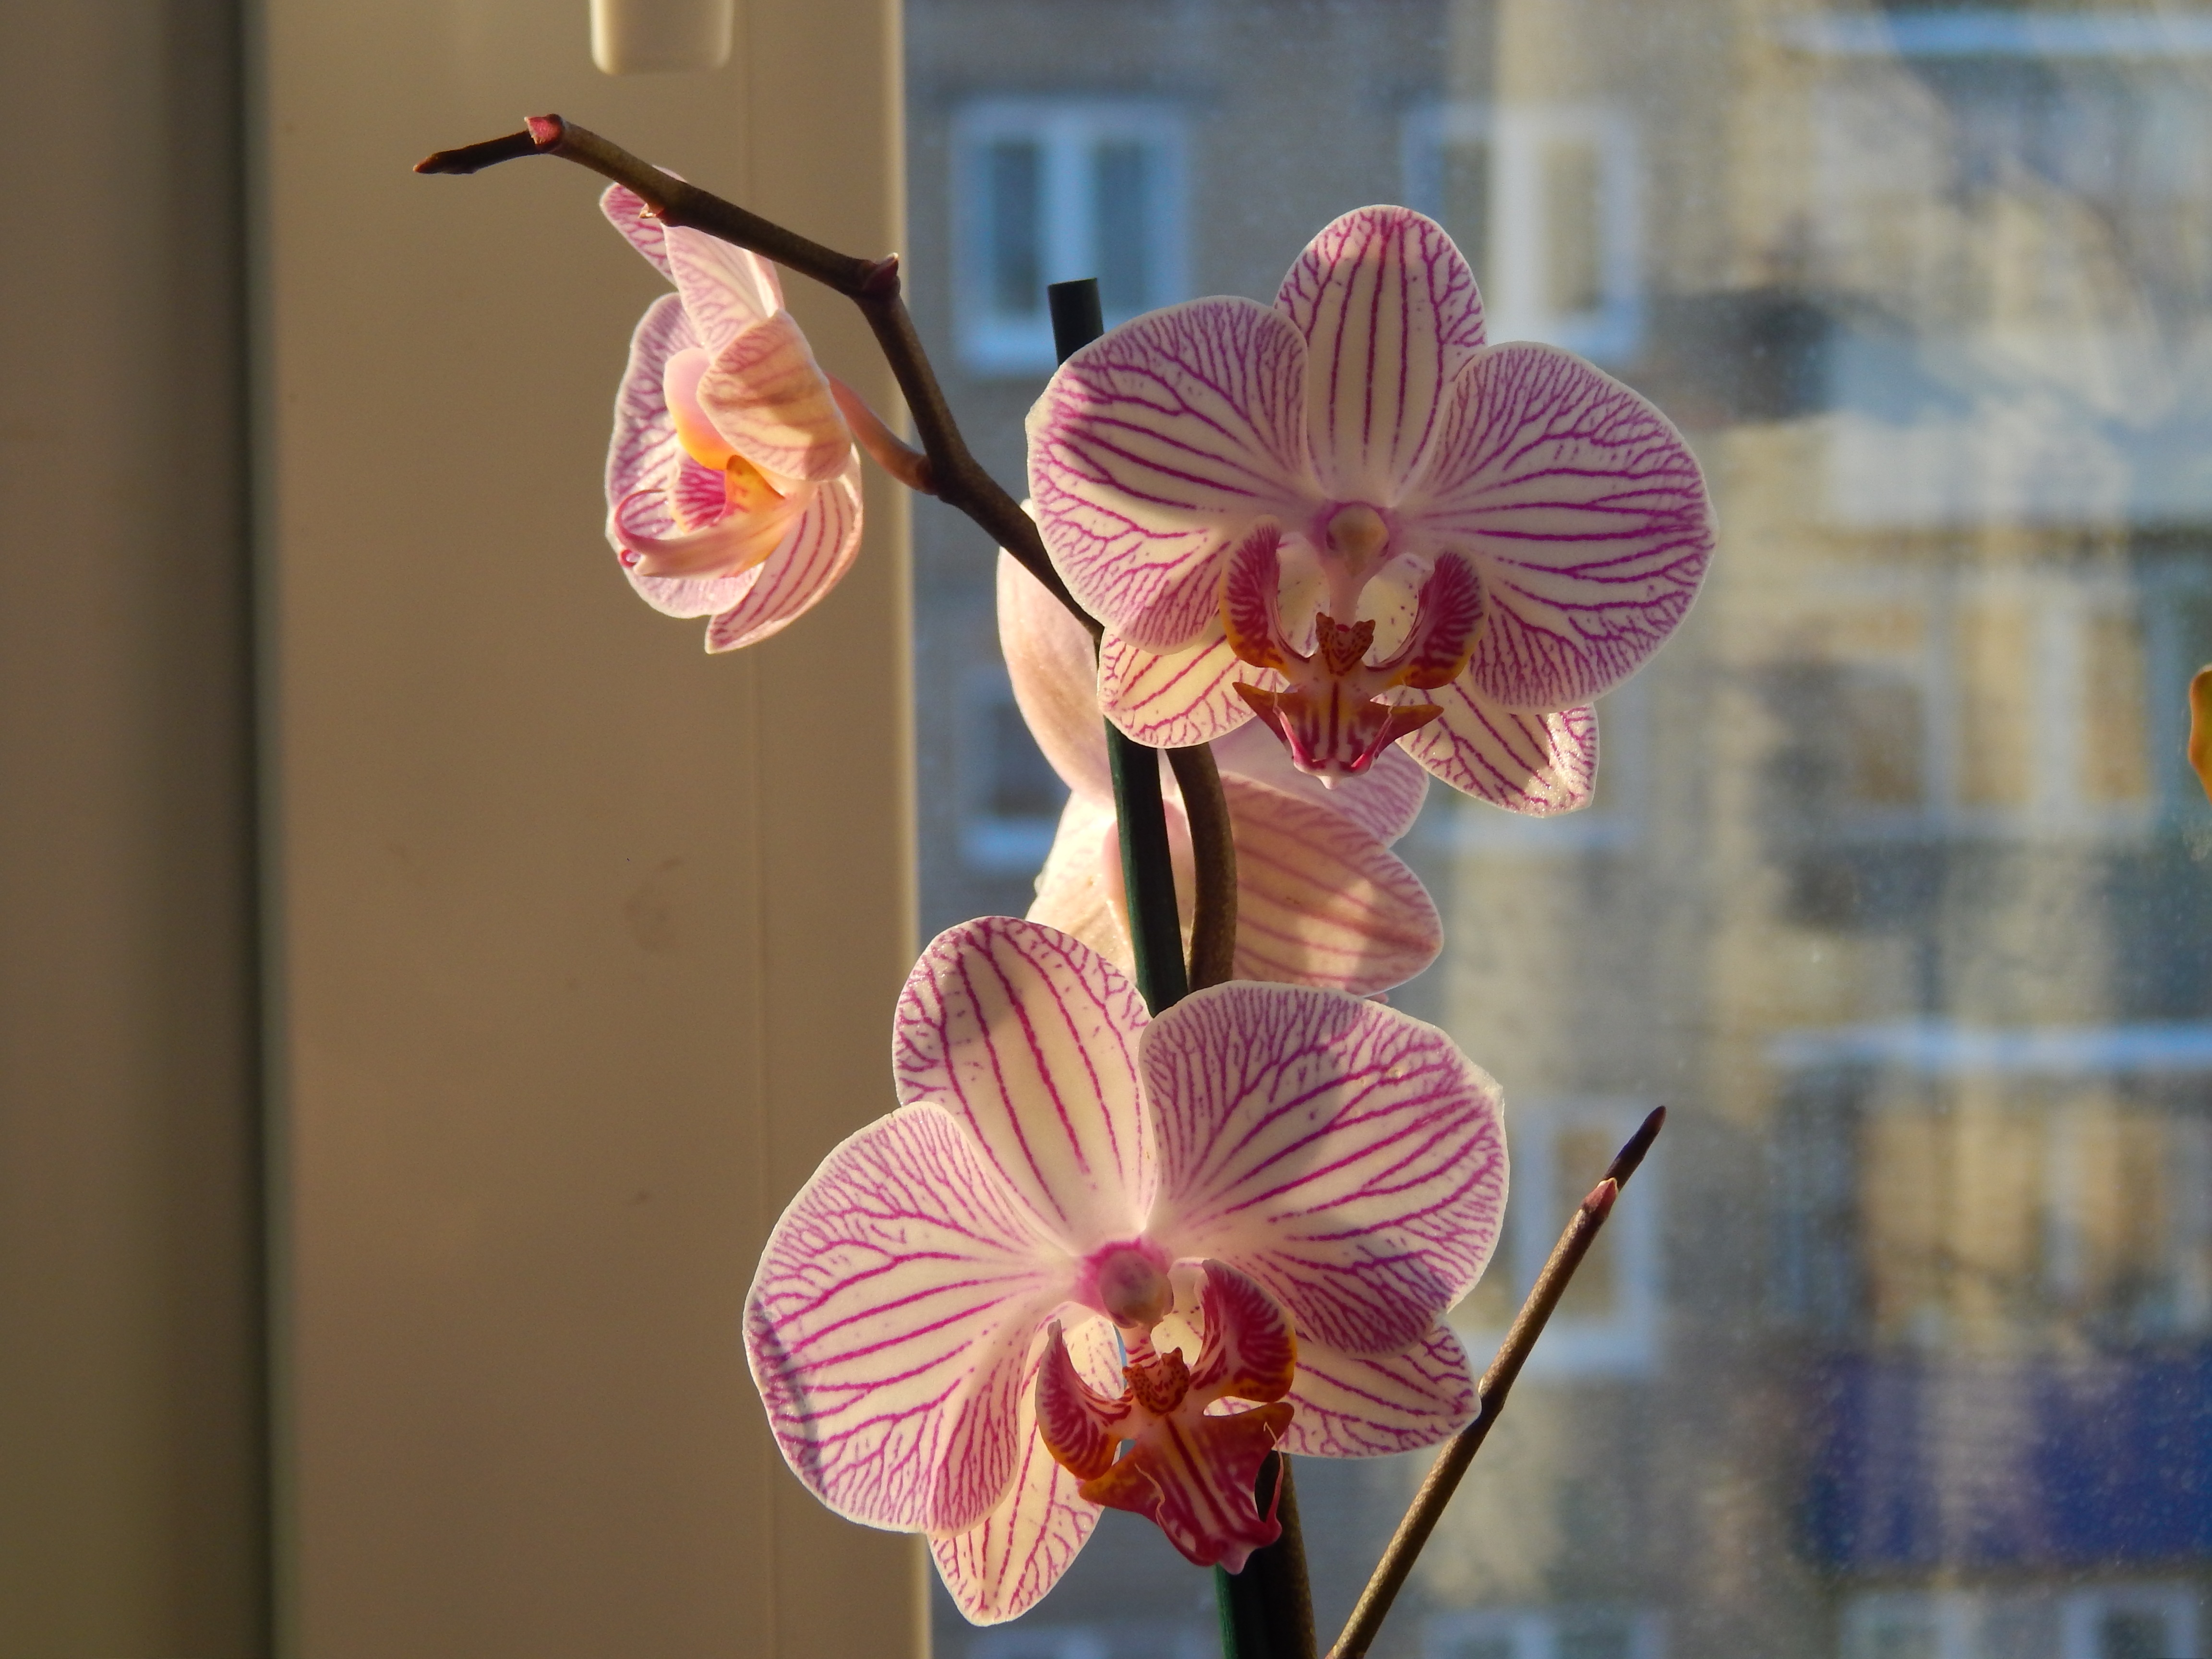
blossom, plant, flower, petal, bloom, window, macro, botany, closeup, pink, flora, orchid, flowers, beauty, macro photography, beautiful flower, flowering plant, plant stem, land plant, moth orchid, amaryllis belladonna